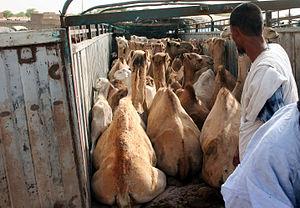
La Mauritanie, en forme longue la république islamique de Mauritanie, est un pays d'Afrique du Nord-Ouest, situé entre 15 et 27 degrés de latitude nord et 5 et 17 degrés de longitude ouest. La Mauritanie fait partie de l'Union africaine, de la Ligue arabe, de l'Union du Maghreb arabe, de l'Organisation de la coopération islamique et de l'Organisation pour la mise en valeur du fleuve Sénégal, en plus d'être membre de l'Organisation internationale de la francophonie. La capitale de l'actuelle Mauritanie est Nouakchott. Les autres villes principales sont Nouadhibou, Kiffa, Kaedi, Zouérate et Rosso.